Renewable energy

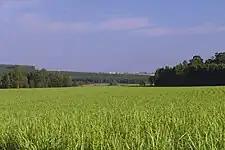
Sugarcane plantation to produce ethanol in Brazil

There are many other sources of bioenergy that are more niche, or not yet viable at large scales. For instance, bioethanol could be produced from the cellulosic parts of crops, rather than only the seed as is common today. Sweet sorghum may be a promising alternative source of bioethanol, due to its tolerance of a wide range of climates. Cow dung can be converted into methane. There is also a great deal of research involving algal fuel, which is attractive because algae is a non-food resource, grows around 20 times faster than most food crops, and can be grown almost anywhere.